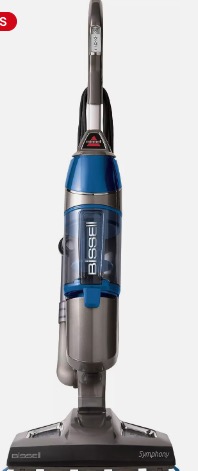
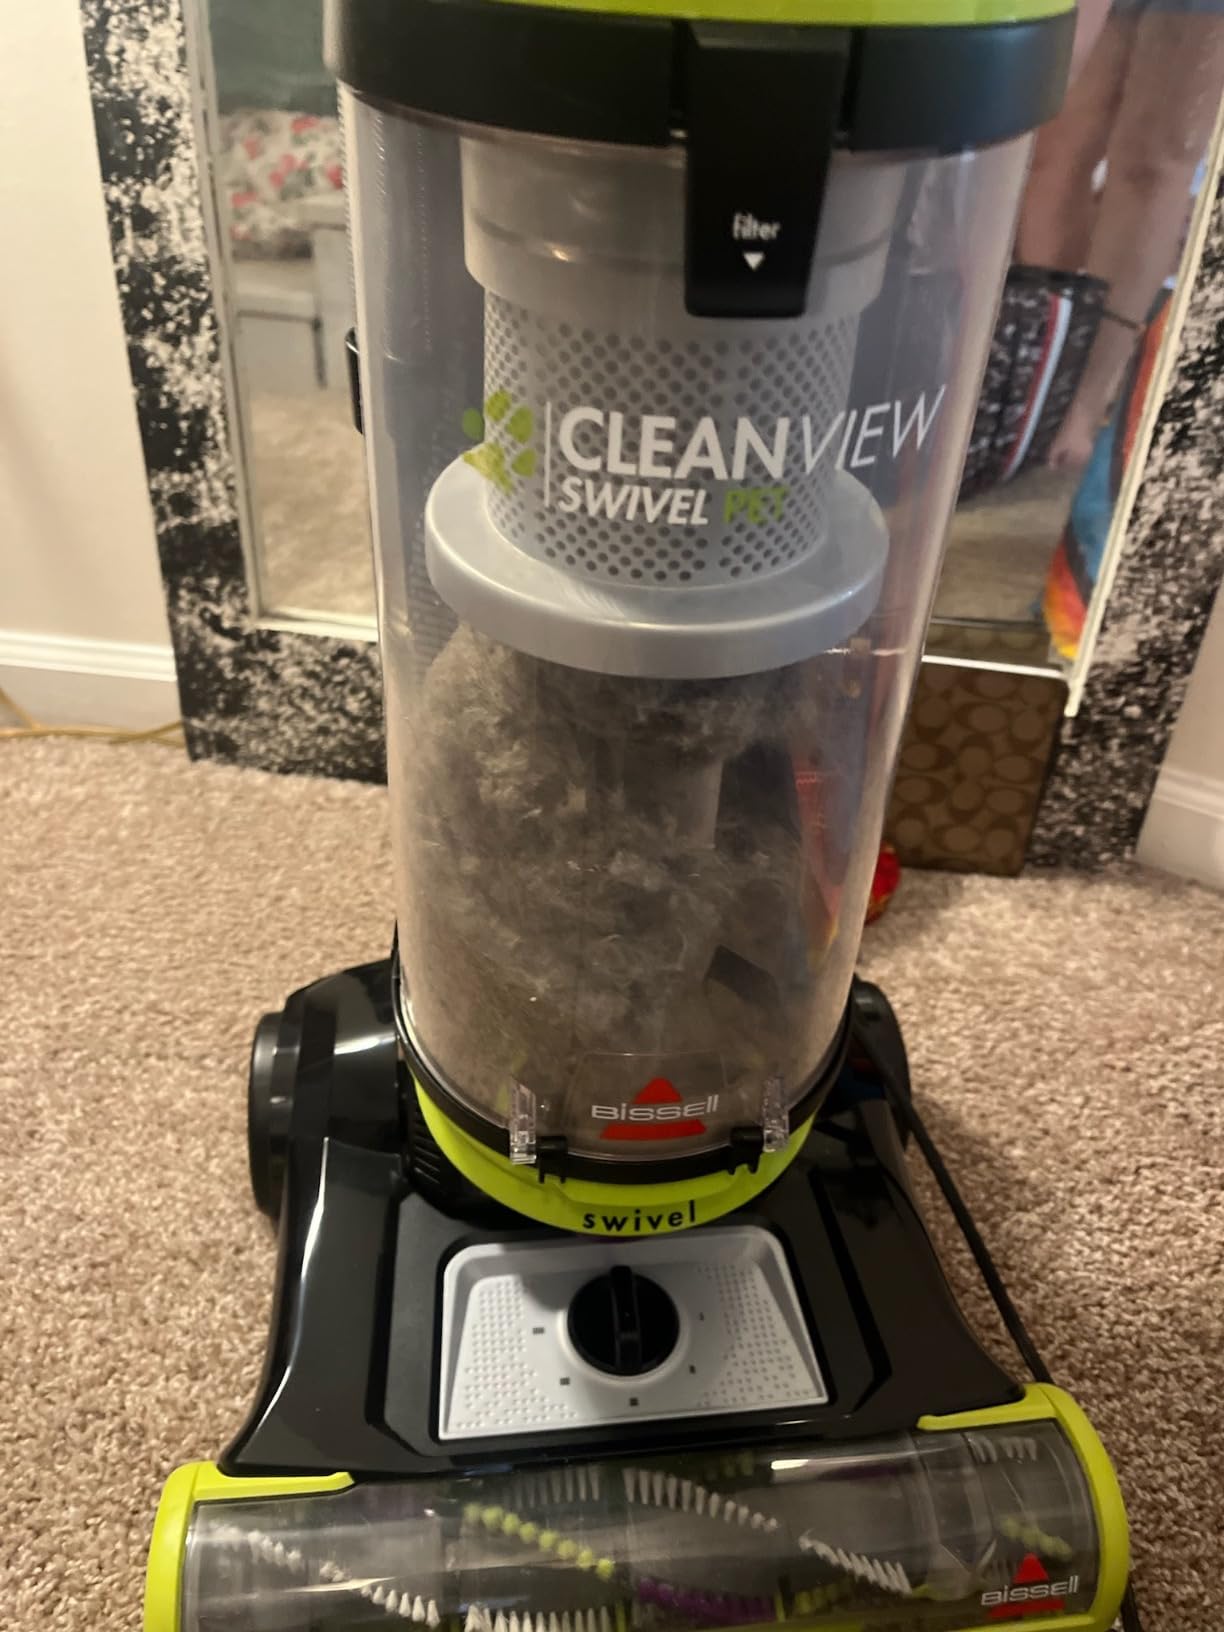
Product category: items_vacuum
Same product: no